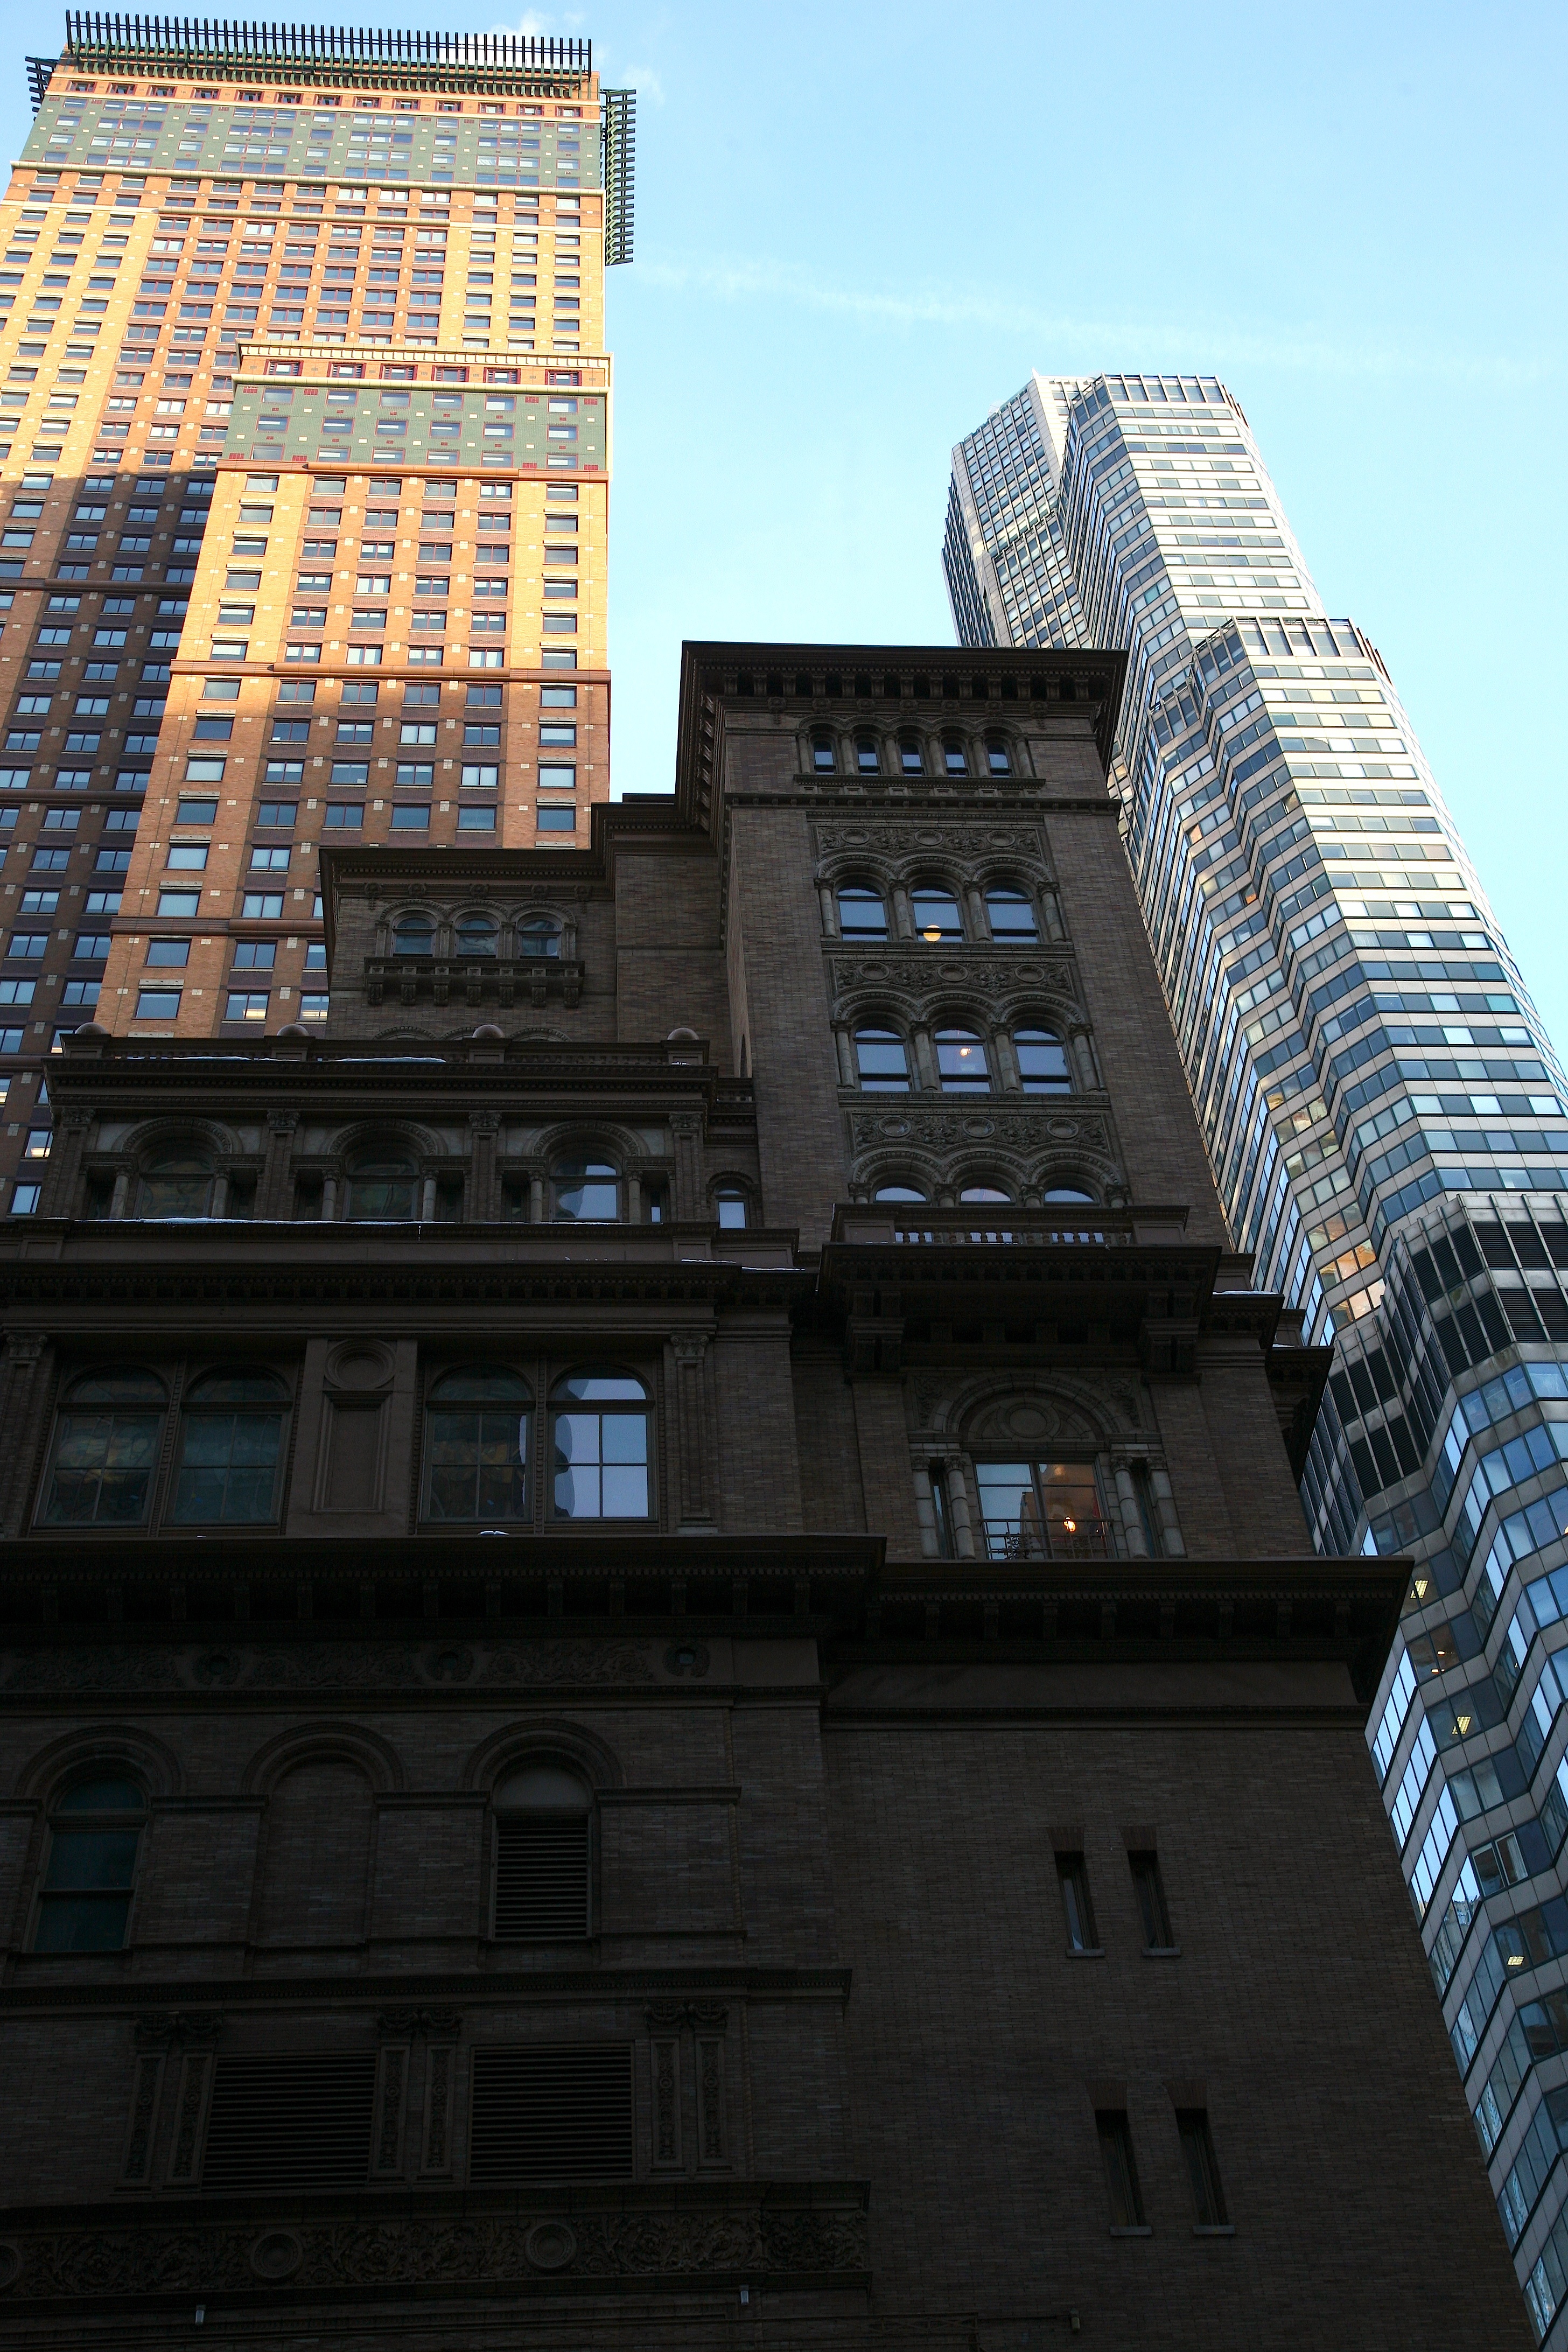
architecture, skyline, building, city, skyscraper, cityscape, downtown, reflection, tower, landmark, facade, blue, tower block, shape, metropolis, carnegiehall, carnegiehalltower, cityspirecenter, neighbourhood, urban area, residential area, human settlement, metropolitan area